Campuses of the University of Nottingham

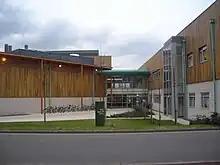
The School of Veterinary Medicine and Science

King's Meadow Campus is a 16 acres (64,750 m) campus that was formerly the East Midlands studios of Carlton Central. The university's department of Manuscripts and Special Collections is now housed at the King's Meadow Campus. Information Services, Human Resources and much of the Finance Department are now also housed at this site.